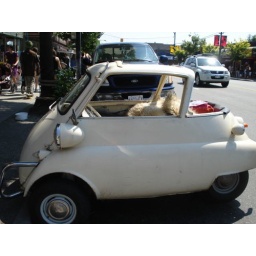
cute little car parked by Commercial Drive's Car-Free Day!!! (kind of a contradiction,but I think this one's okay!). ;)